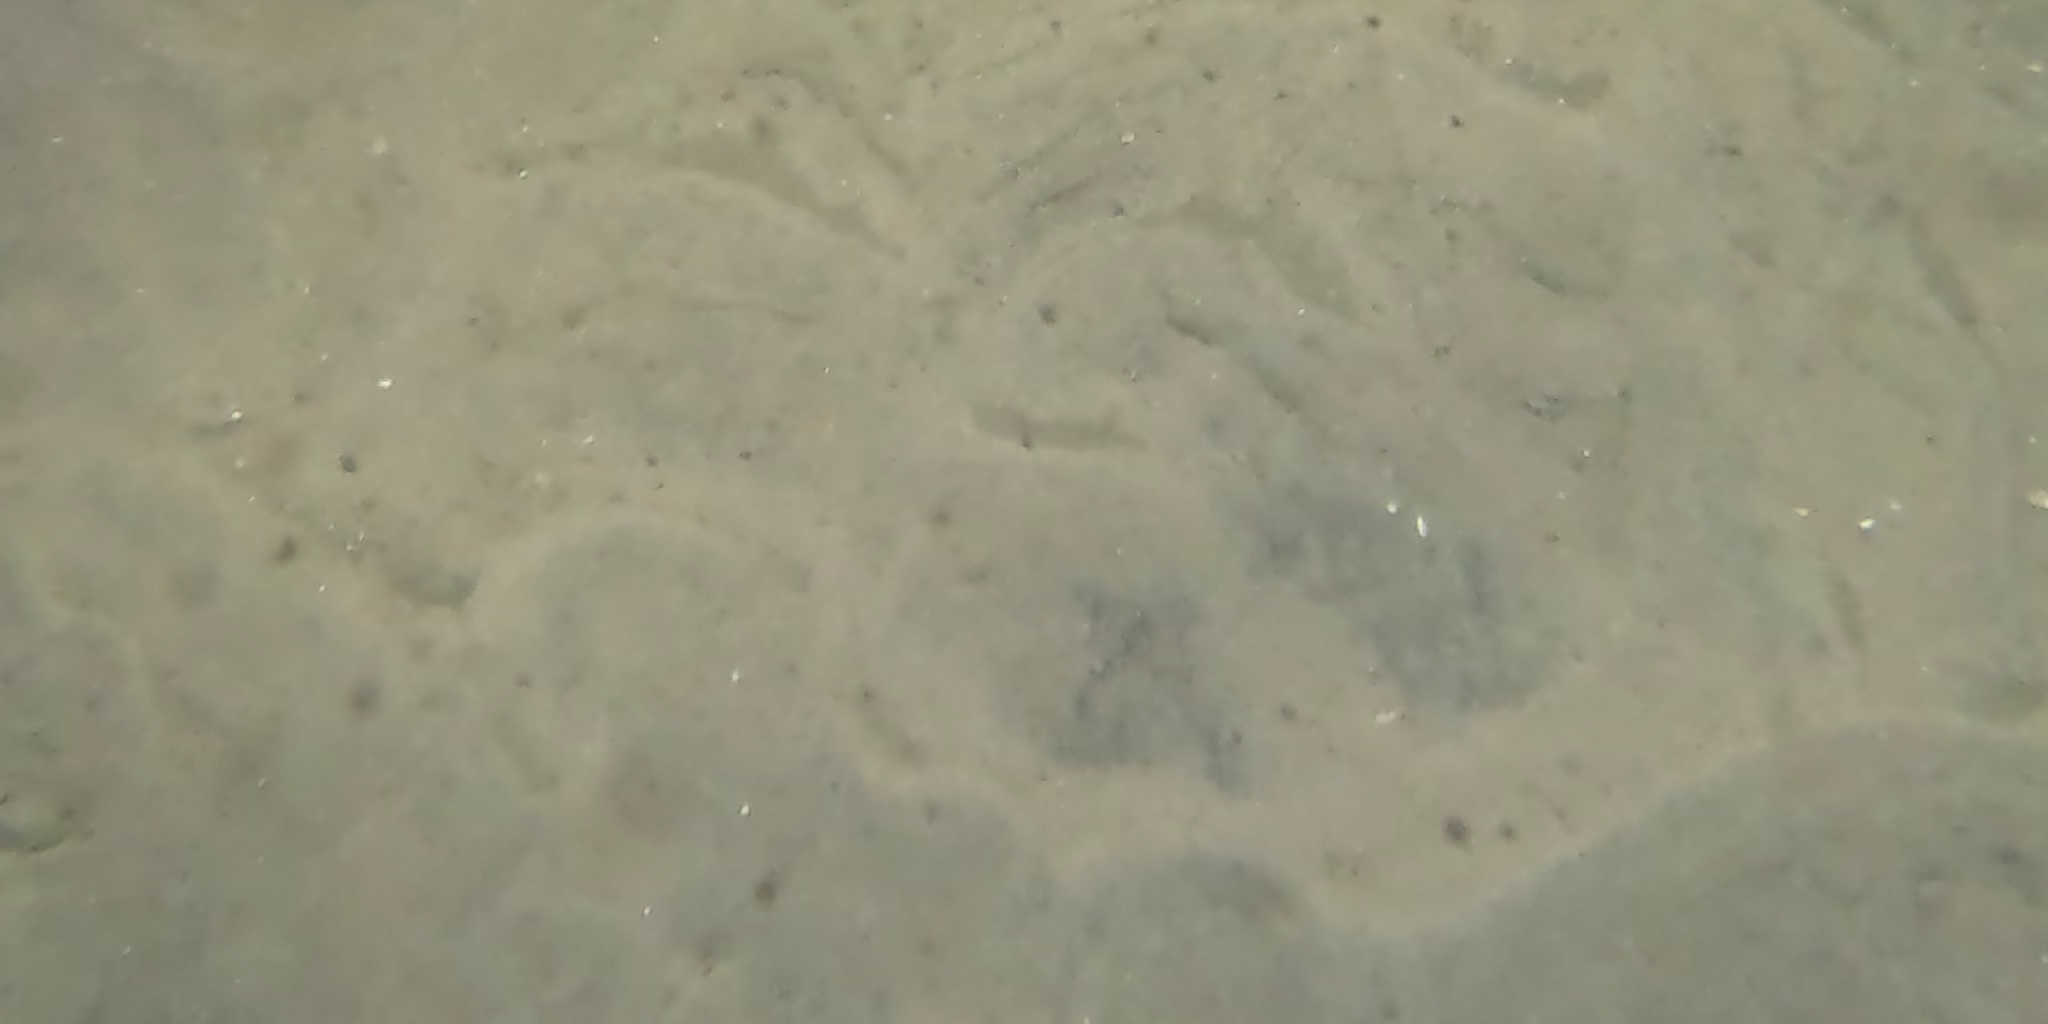
Seabed habitat: sand